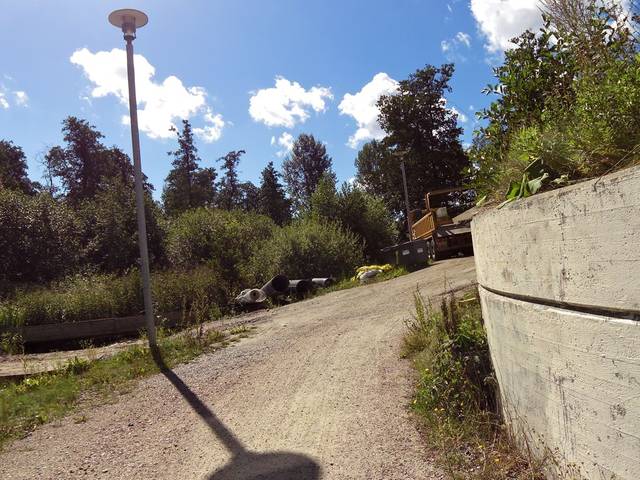
Region: Finland
Coordinates: 60.161, 24.716